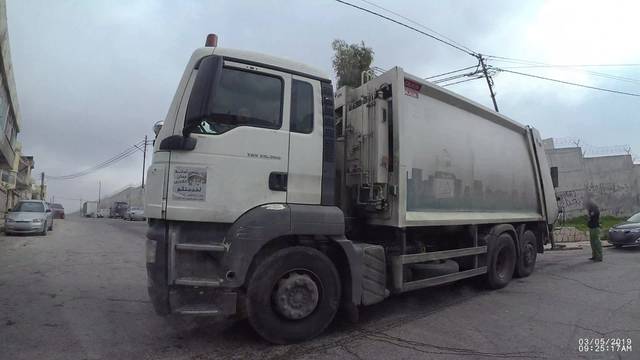
Region: Jordan
Coordinates: 31.967, 35.934